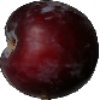
Label: Plum 1